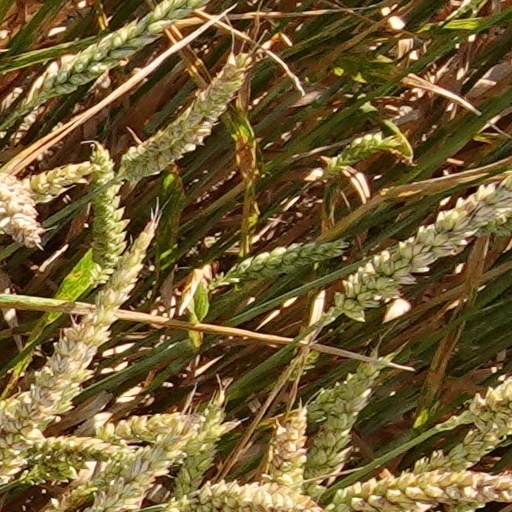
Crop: wheat